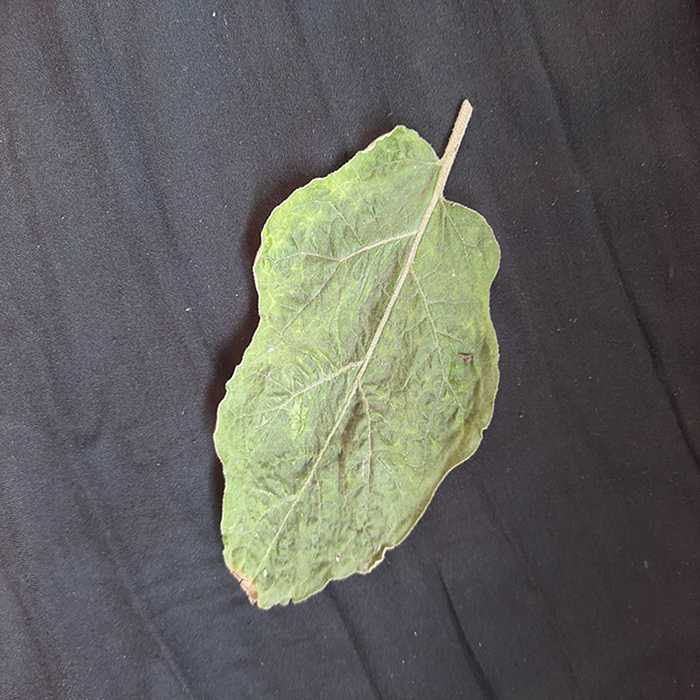
Plant: Eggplant
Label: Eggplant begomovirus